Saugeen Shores

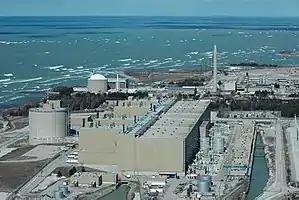
Bruce Nuclear employs many who live in the general area

A major employer of the workforce living in Saugeen Shores, the Bruce Nuclear Generating Station in Tiverton, Ontario, started a $13 billion refurbishment program in 2016 which will provide employment for many residents and maintain demand for other services. According to Bruce Power, this multi-year plan "will generate between 1,500 and 2,500 jobs on site annually – and 18,000 across Ontario directly and indirectly – while injecting up to $4 billion annually into Ontario’s economy".